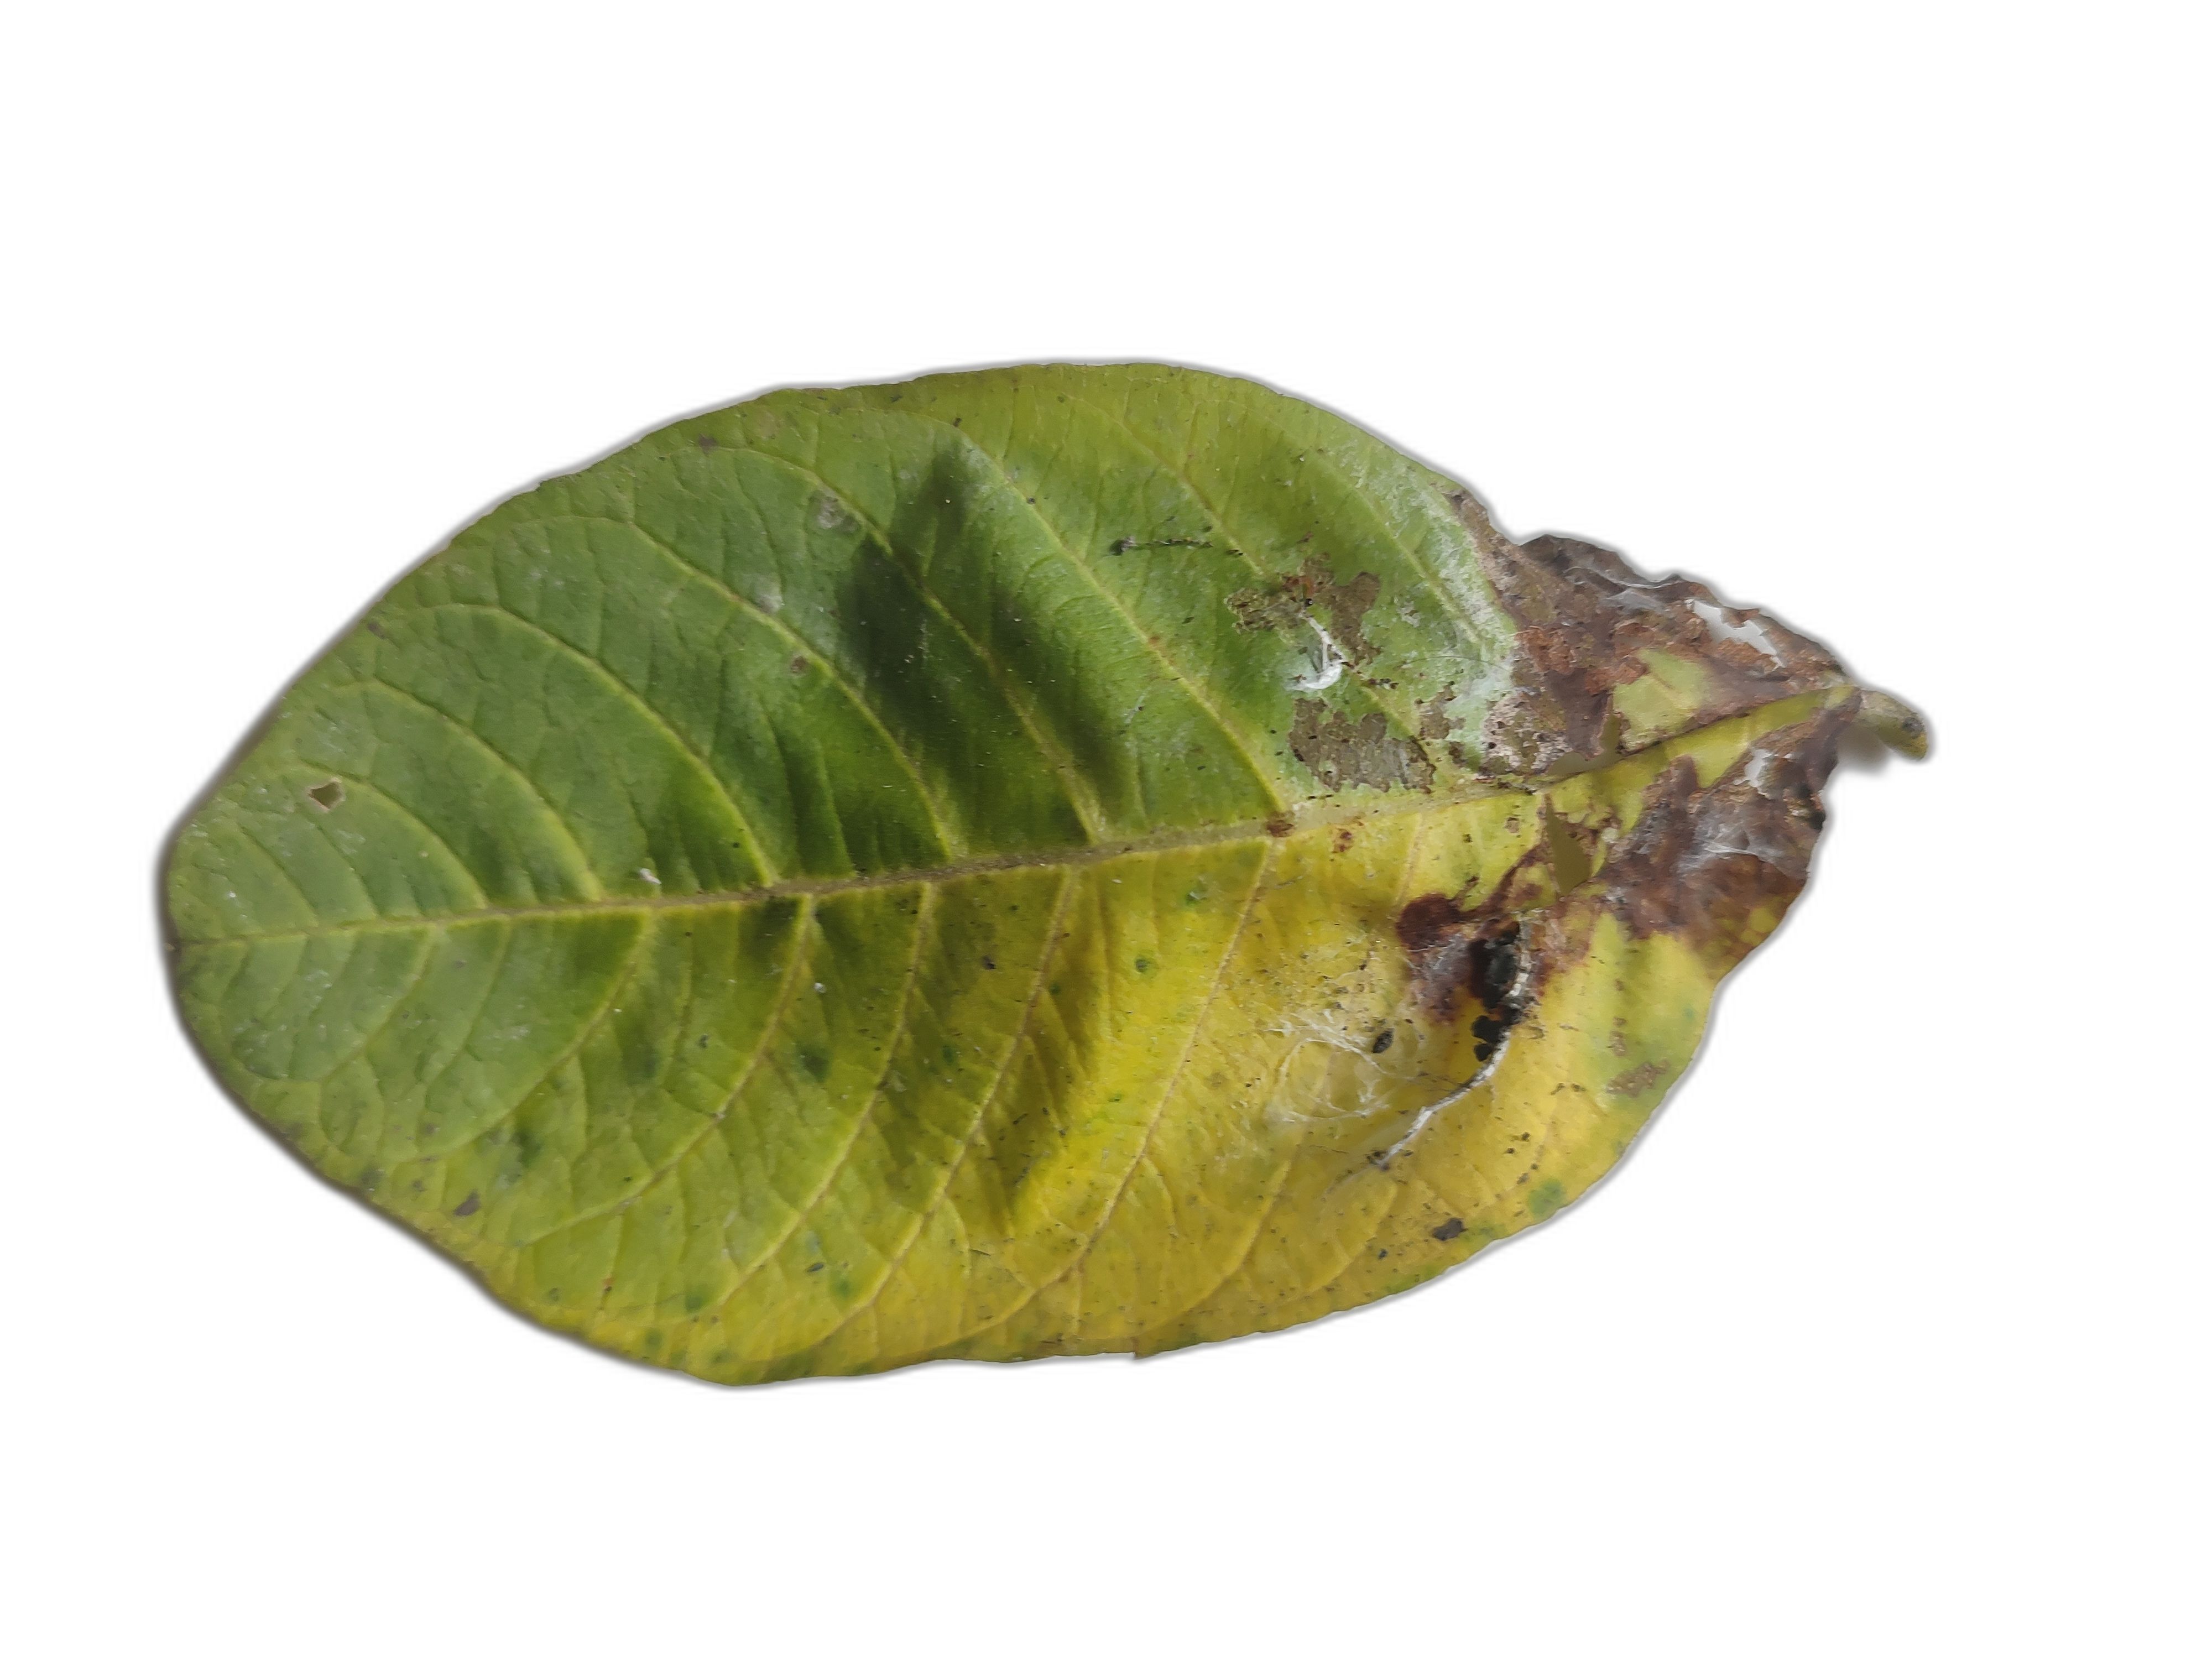
Plant part: leaf
Disease: Rust